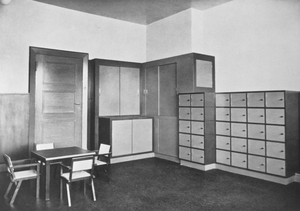
Architecture d'intérieur réalisée par Erich Dieckmann (1896-1944) d'une pièce d'une pépinière près de Neuruppin, en Allemagne, en 1926